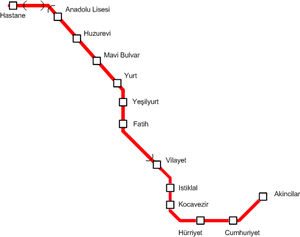
Le métro d'Adana est un réseau de métro desservant la ville de Adana cinquième ville de Turquie située à l'ouest du pays à 30 kilomètres de la côte méditerranéenne. Un premier tronçon de 13,5 km et 13 stations mis en chantier en 1999 a été inauguré en 2009.